Describe the emotion expressed in this image:  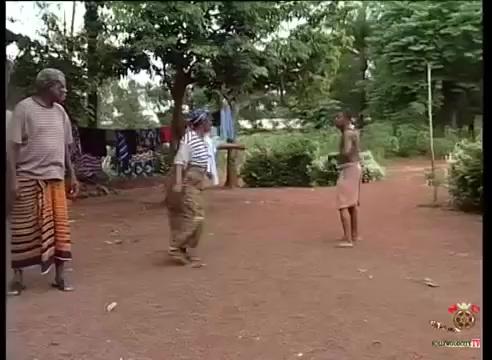
This person displays Pain, valence and arousal with low intensity.